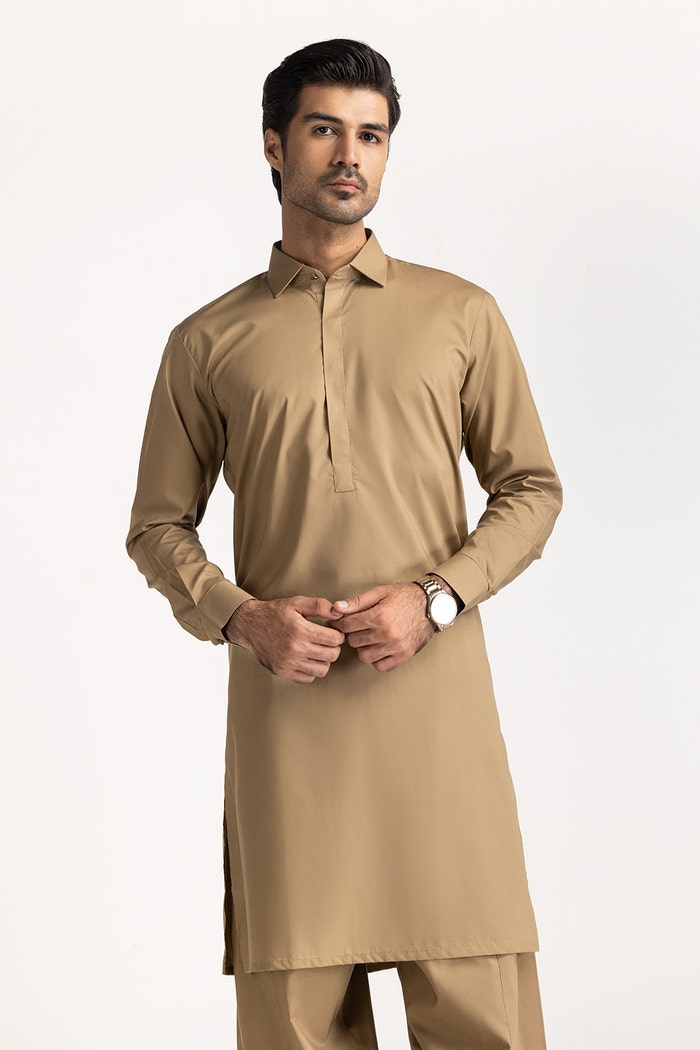
tan khan regular fit pakistani dress